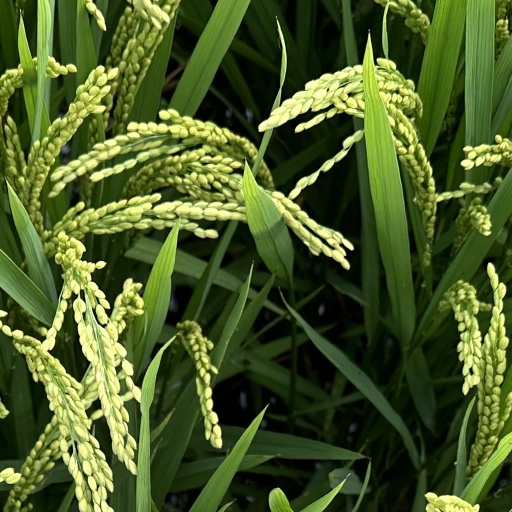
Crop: rice